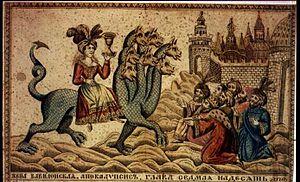
La grande prostituée est une des figures mystérieuses de l'Apocalypse de Jean. Dans l'esprit des premiers chrétiens, elle désigne probablement l'Empire romain qui est la preuve du règne de Satan sur terre.
Les Témoins de Jéhovah forment un mouvement pré-millénariste et restaurationniste se réclamant du christianisme. Ils sont issus d'un groupe né aux États-Unis dans les années 1870, connu sous le nom d'Étudiants de la Bible.